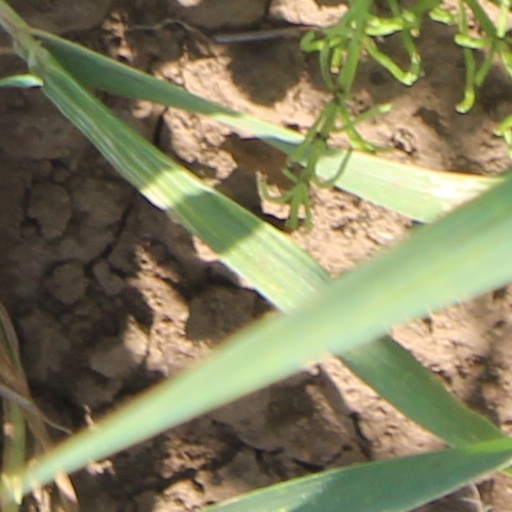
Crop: wheat